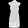
Label: Dress